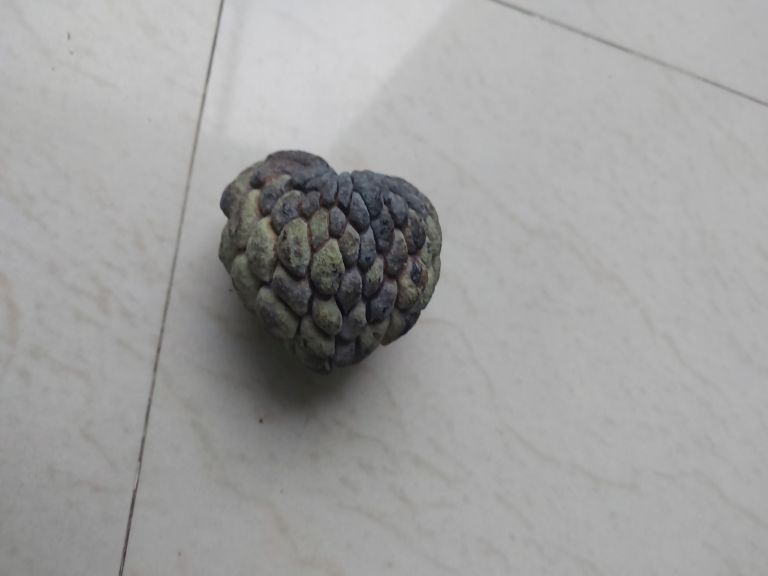
Disease label: Blank Canker